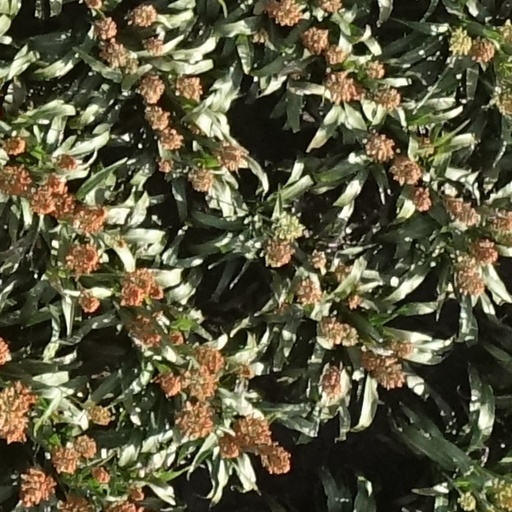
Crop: sorghum